Jean-François Legillon

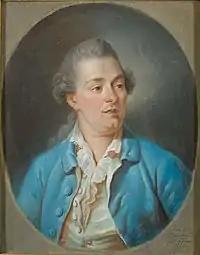
Self-portrait (1772)

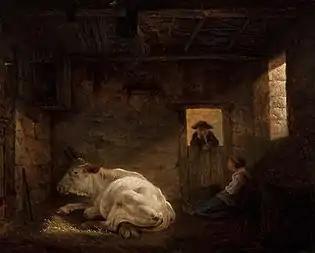
A Cow and a Milkmaid, Resting in the Stable

Jean-François Legillon, originally Jan Frans (1 September 1739, Bruges - 23 November 1797, Paris) was a Flemish painter who specialized in scenes with cattle. His name is sometimes written as Le Gillon.